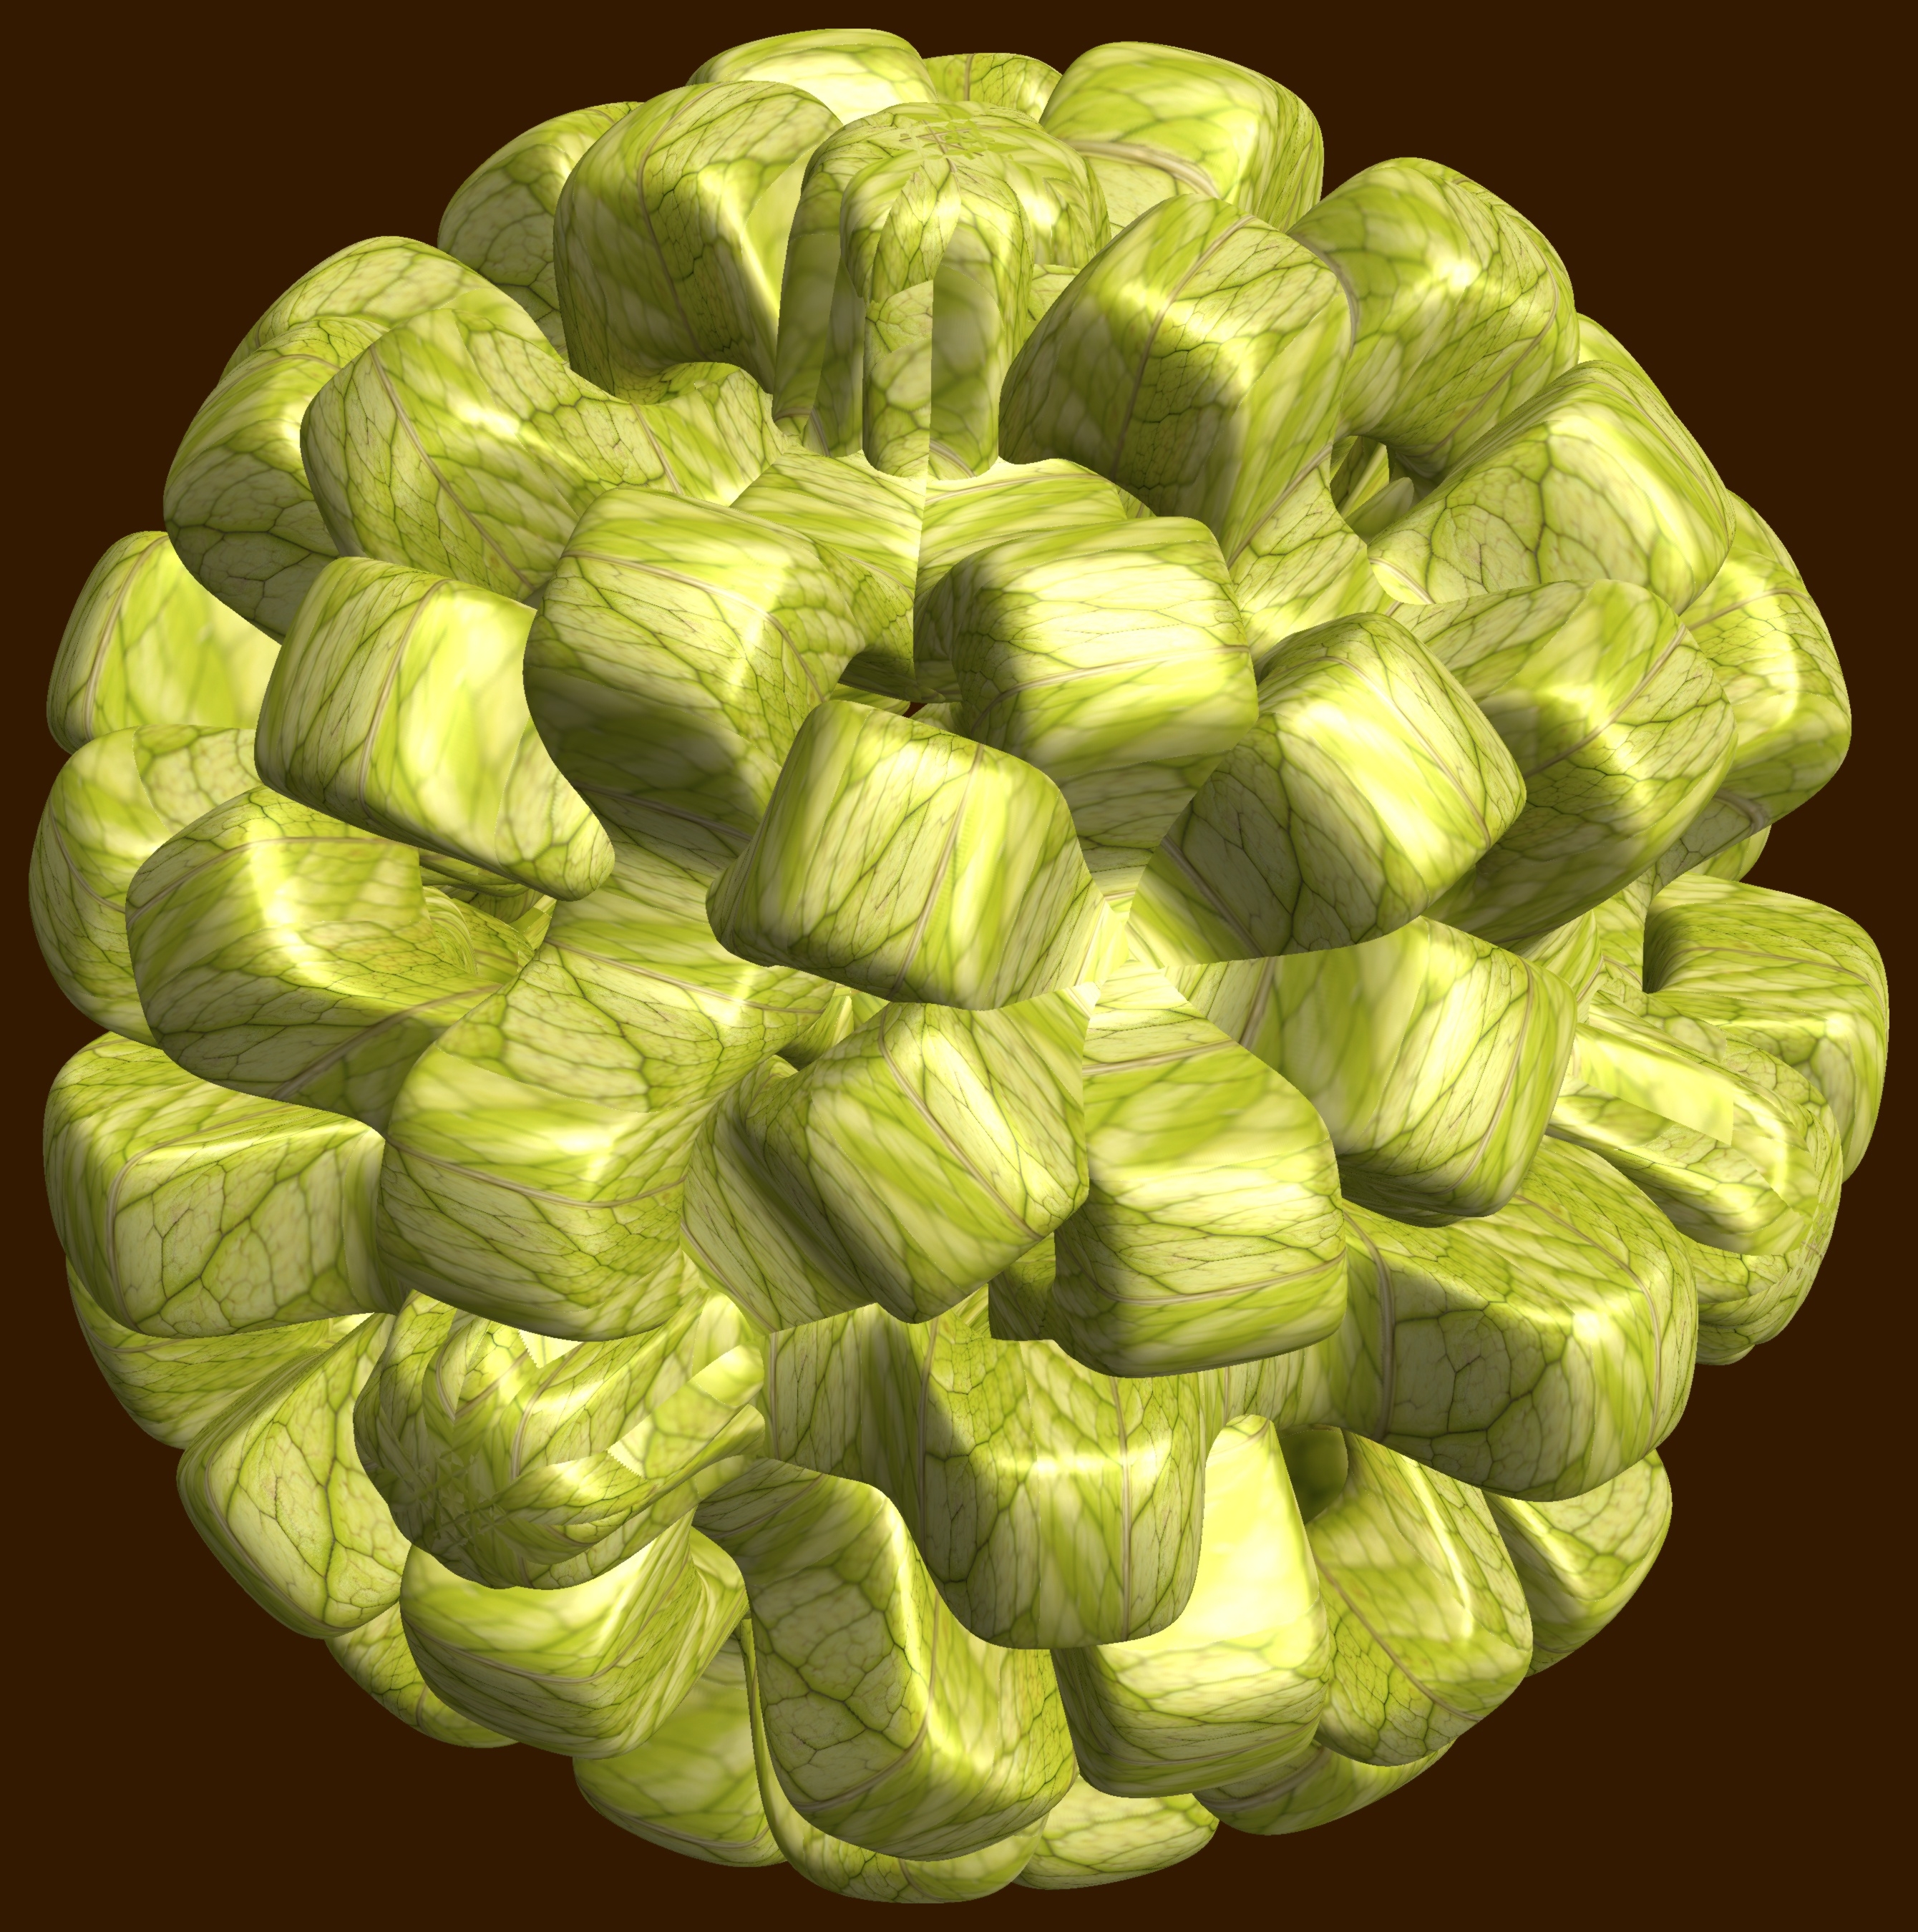
abstract, structure, texture, flower, pattern, food, green, produce, vegetable, geometry, yellow, gourd, sculpture, design, symmetry, 3d, graphic, shape, torus, mathematica, cg, parametricplot3d, code, program, algorithm, mapping, geometricsculpture, cucurbita